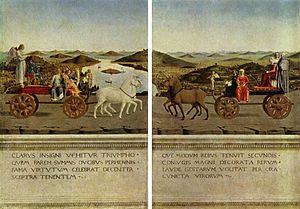
Le Triomphe de la chasteté ou Double Portrait des ducs d'Urbino est un diptyque à double face de Piero della Francesca, réalisé entre 1465 et 1472. Il s'agit d’une tempera sur bois, aujourd'hui conservée au musée des Offices de Florence, représentant Fréderic III de Montefeltro et sa deuxième épouse Battista Sforza.